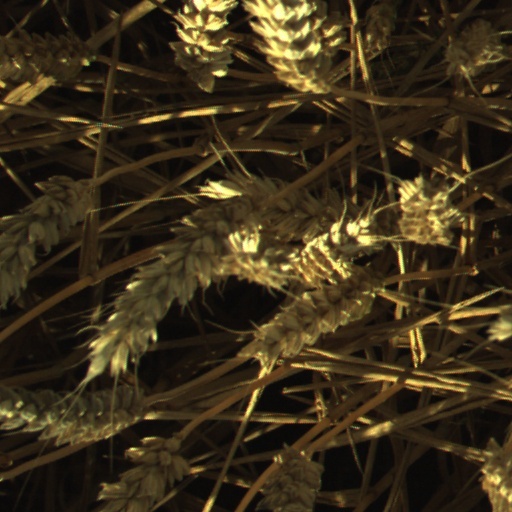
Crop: wheat